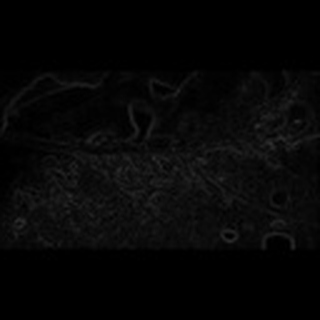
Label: cotton_aphids